Vespers

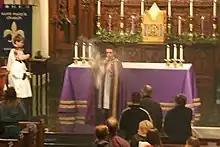
Incensing the congregation during the Magnificat at an Advent celebration of Vespers

Vespers, also called Evening Prayer, takes place as dusk begins to fall. Evening Prayer gives thanks for the day just past and makes an evening sacrifice of praise to God (Psalm 141:1).